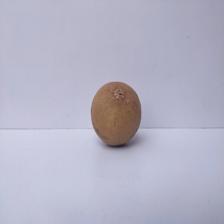
Size: Large